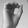
ASL letter: O